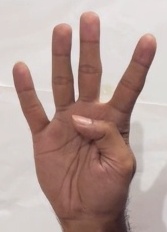
ASL sign: 4